Sextans (coin)

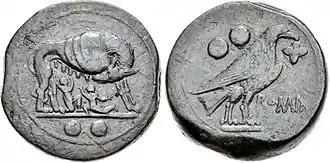
Sextans picturing Romulus and Remus suckling the she-wolf, with an eagle on the reverse, and the two dots representing the value of 2 unciae (217-215 BC)

The sextans was an Ancient Roman bronze coin produced during the Roman Republic valued at one-sixth of an as (2 unciae). An as was roughly 324 grams in weight, thus leaving the sextans at about 54 grams. However, the effects of the Second Punic War on the Republic's economy resulted in a reduction in weight, where the as reduced to about 50 grams, resulting in the sextans weighing about 8 grams. The most common design for the sextans was the bust of Mercury and two pellets (indicating two unciae) on the obverse and the prow of a galley on the reverse. Earlier types depicted a scallop shell, a caduceus, or other symbols on the obverse.